Early 1990s recession in Australia

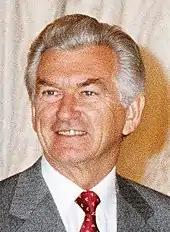
Prime Minister Bob Hawke. The Hawke-Keating government oversaw the economy of Australia during the early 1990s recession.

A surge in commodity prices began in 1986 and assisted the economy to a small 1987 surplus of $2.3 Billion. With commodity prices now over their peak, economic conditions were entering a decline, with high-interest rates, a growing current account deficit, declining demand, increasing foreign debt, and a wave of corporate collapses. Furthermore, the collapse of the Eastern Bloc economies was to see wool and wheat prices decline, savaging Australia's agricultural sector.